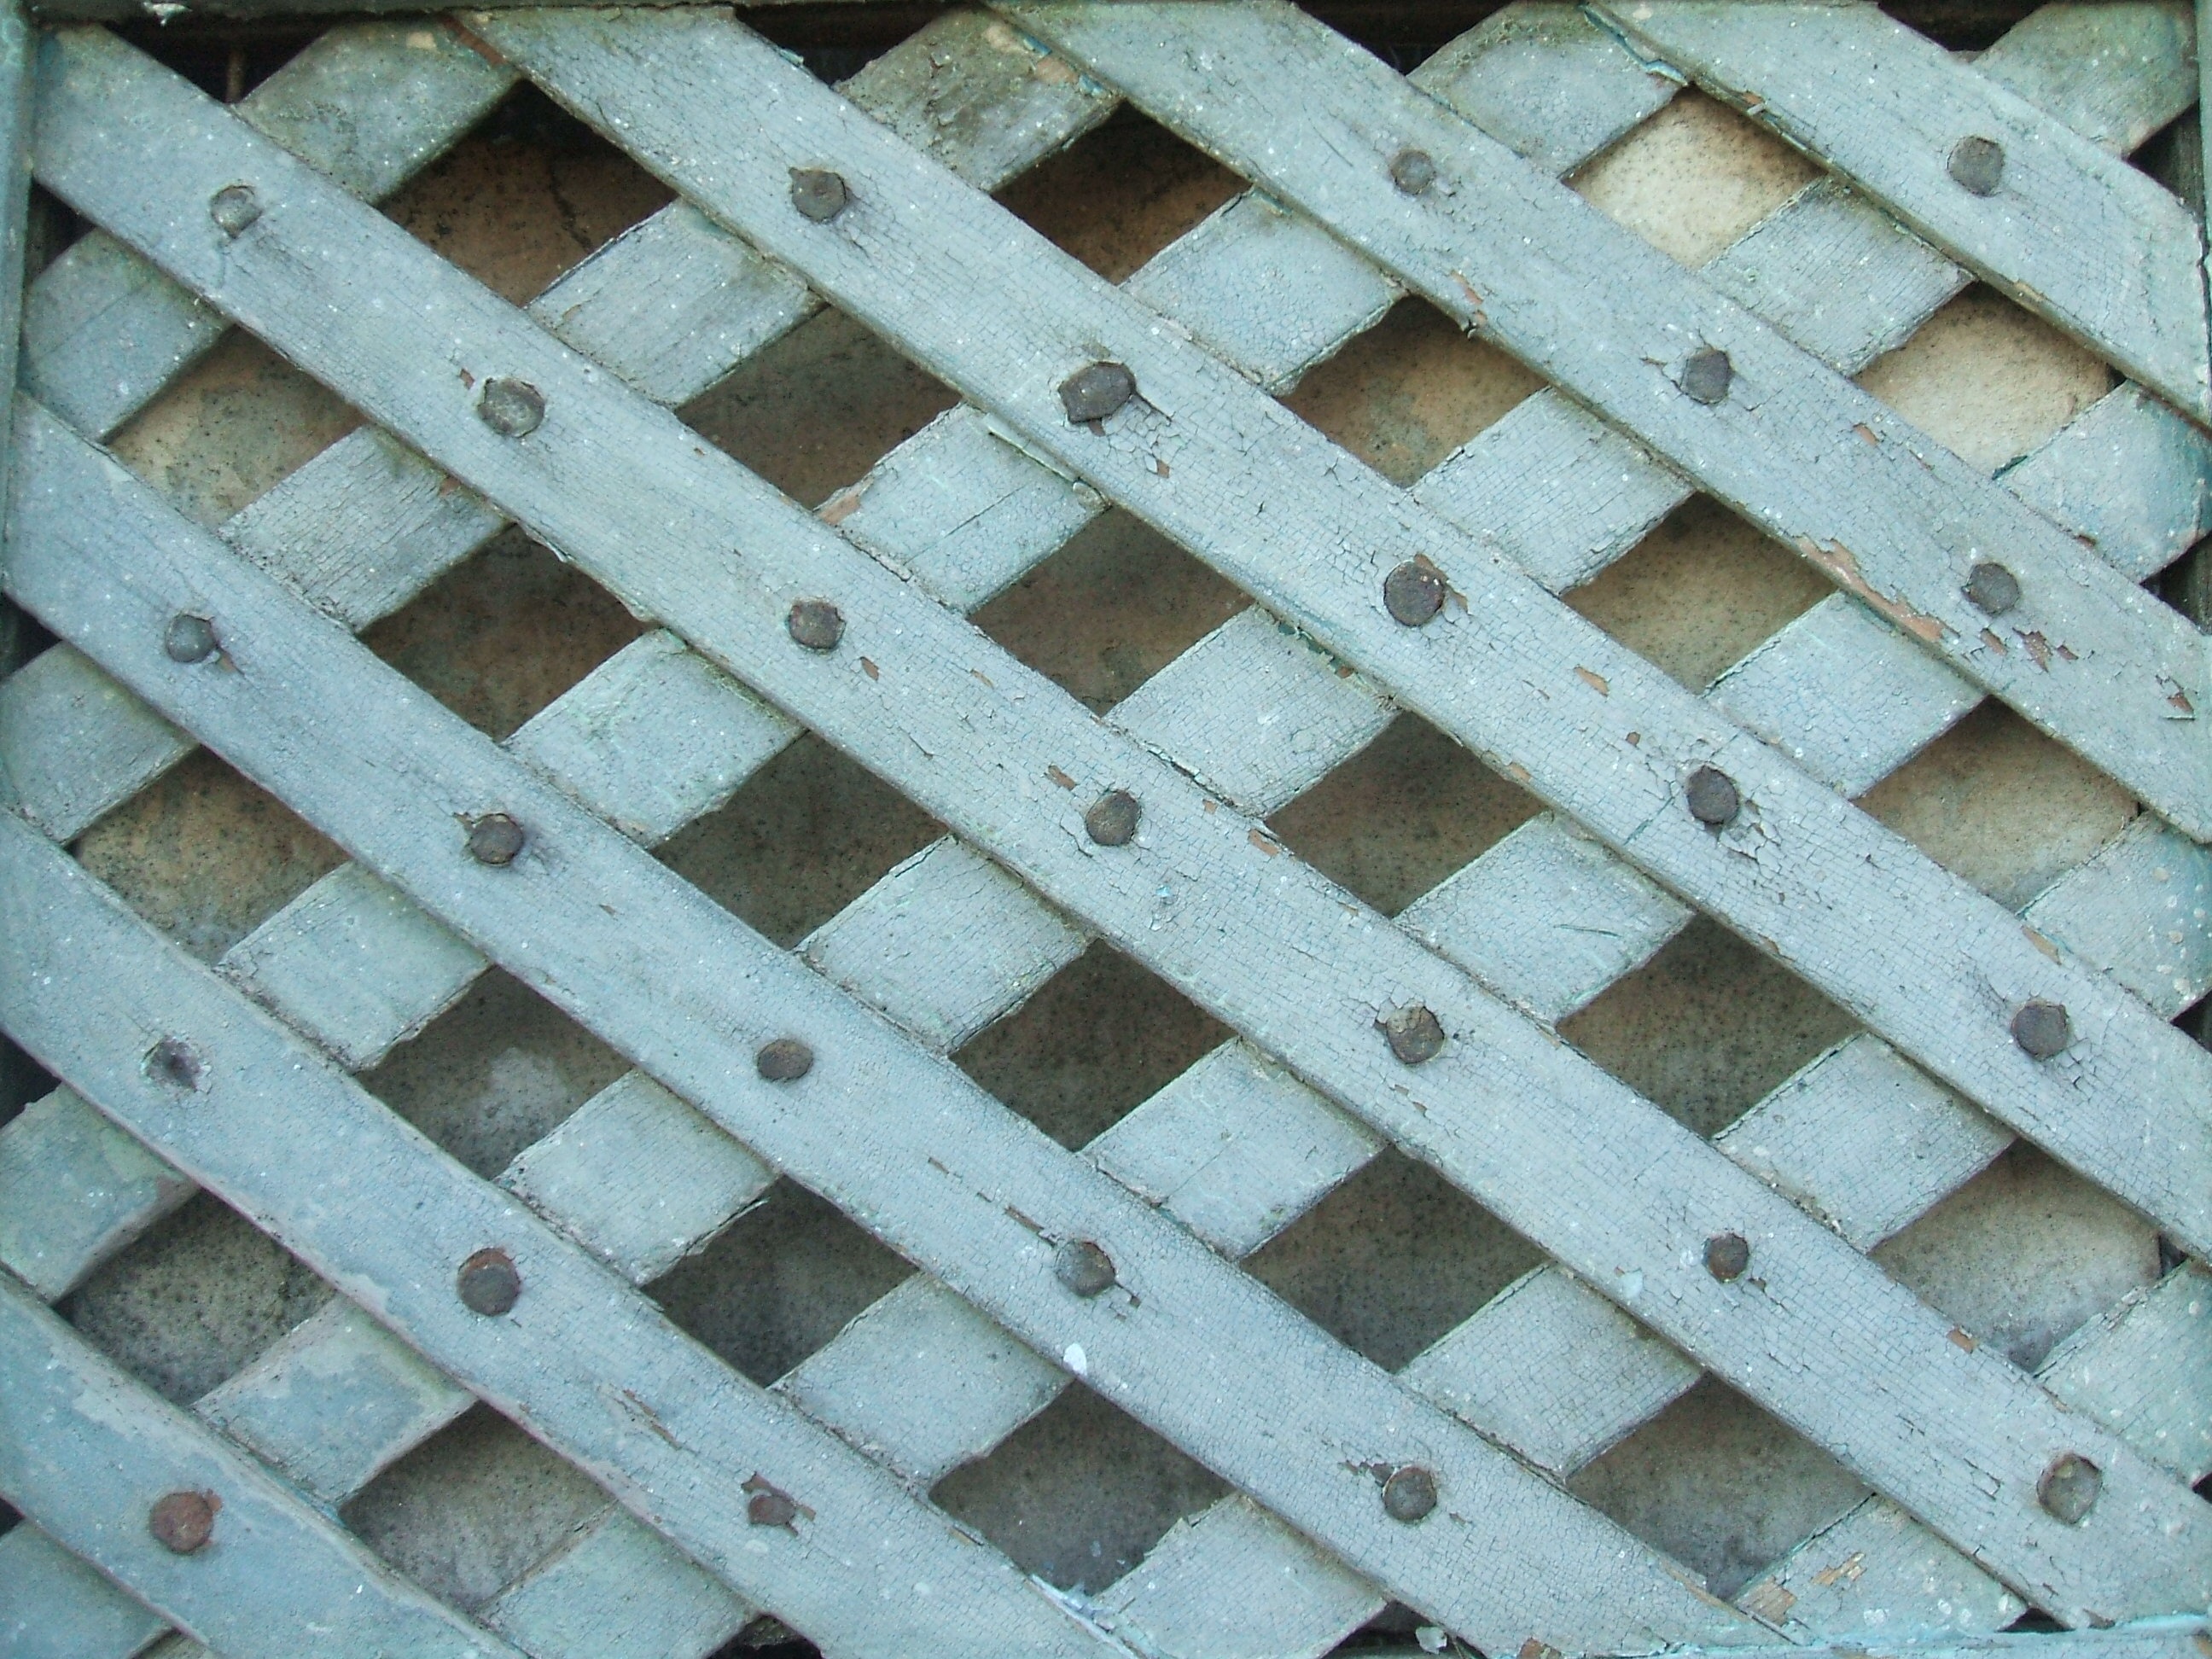
wood, vintage, texture, floor, wall, pattern, line, tile, brick, material, design, weathered wood, oxide, flooring, outdoor structure